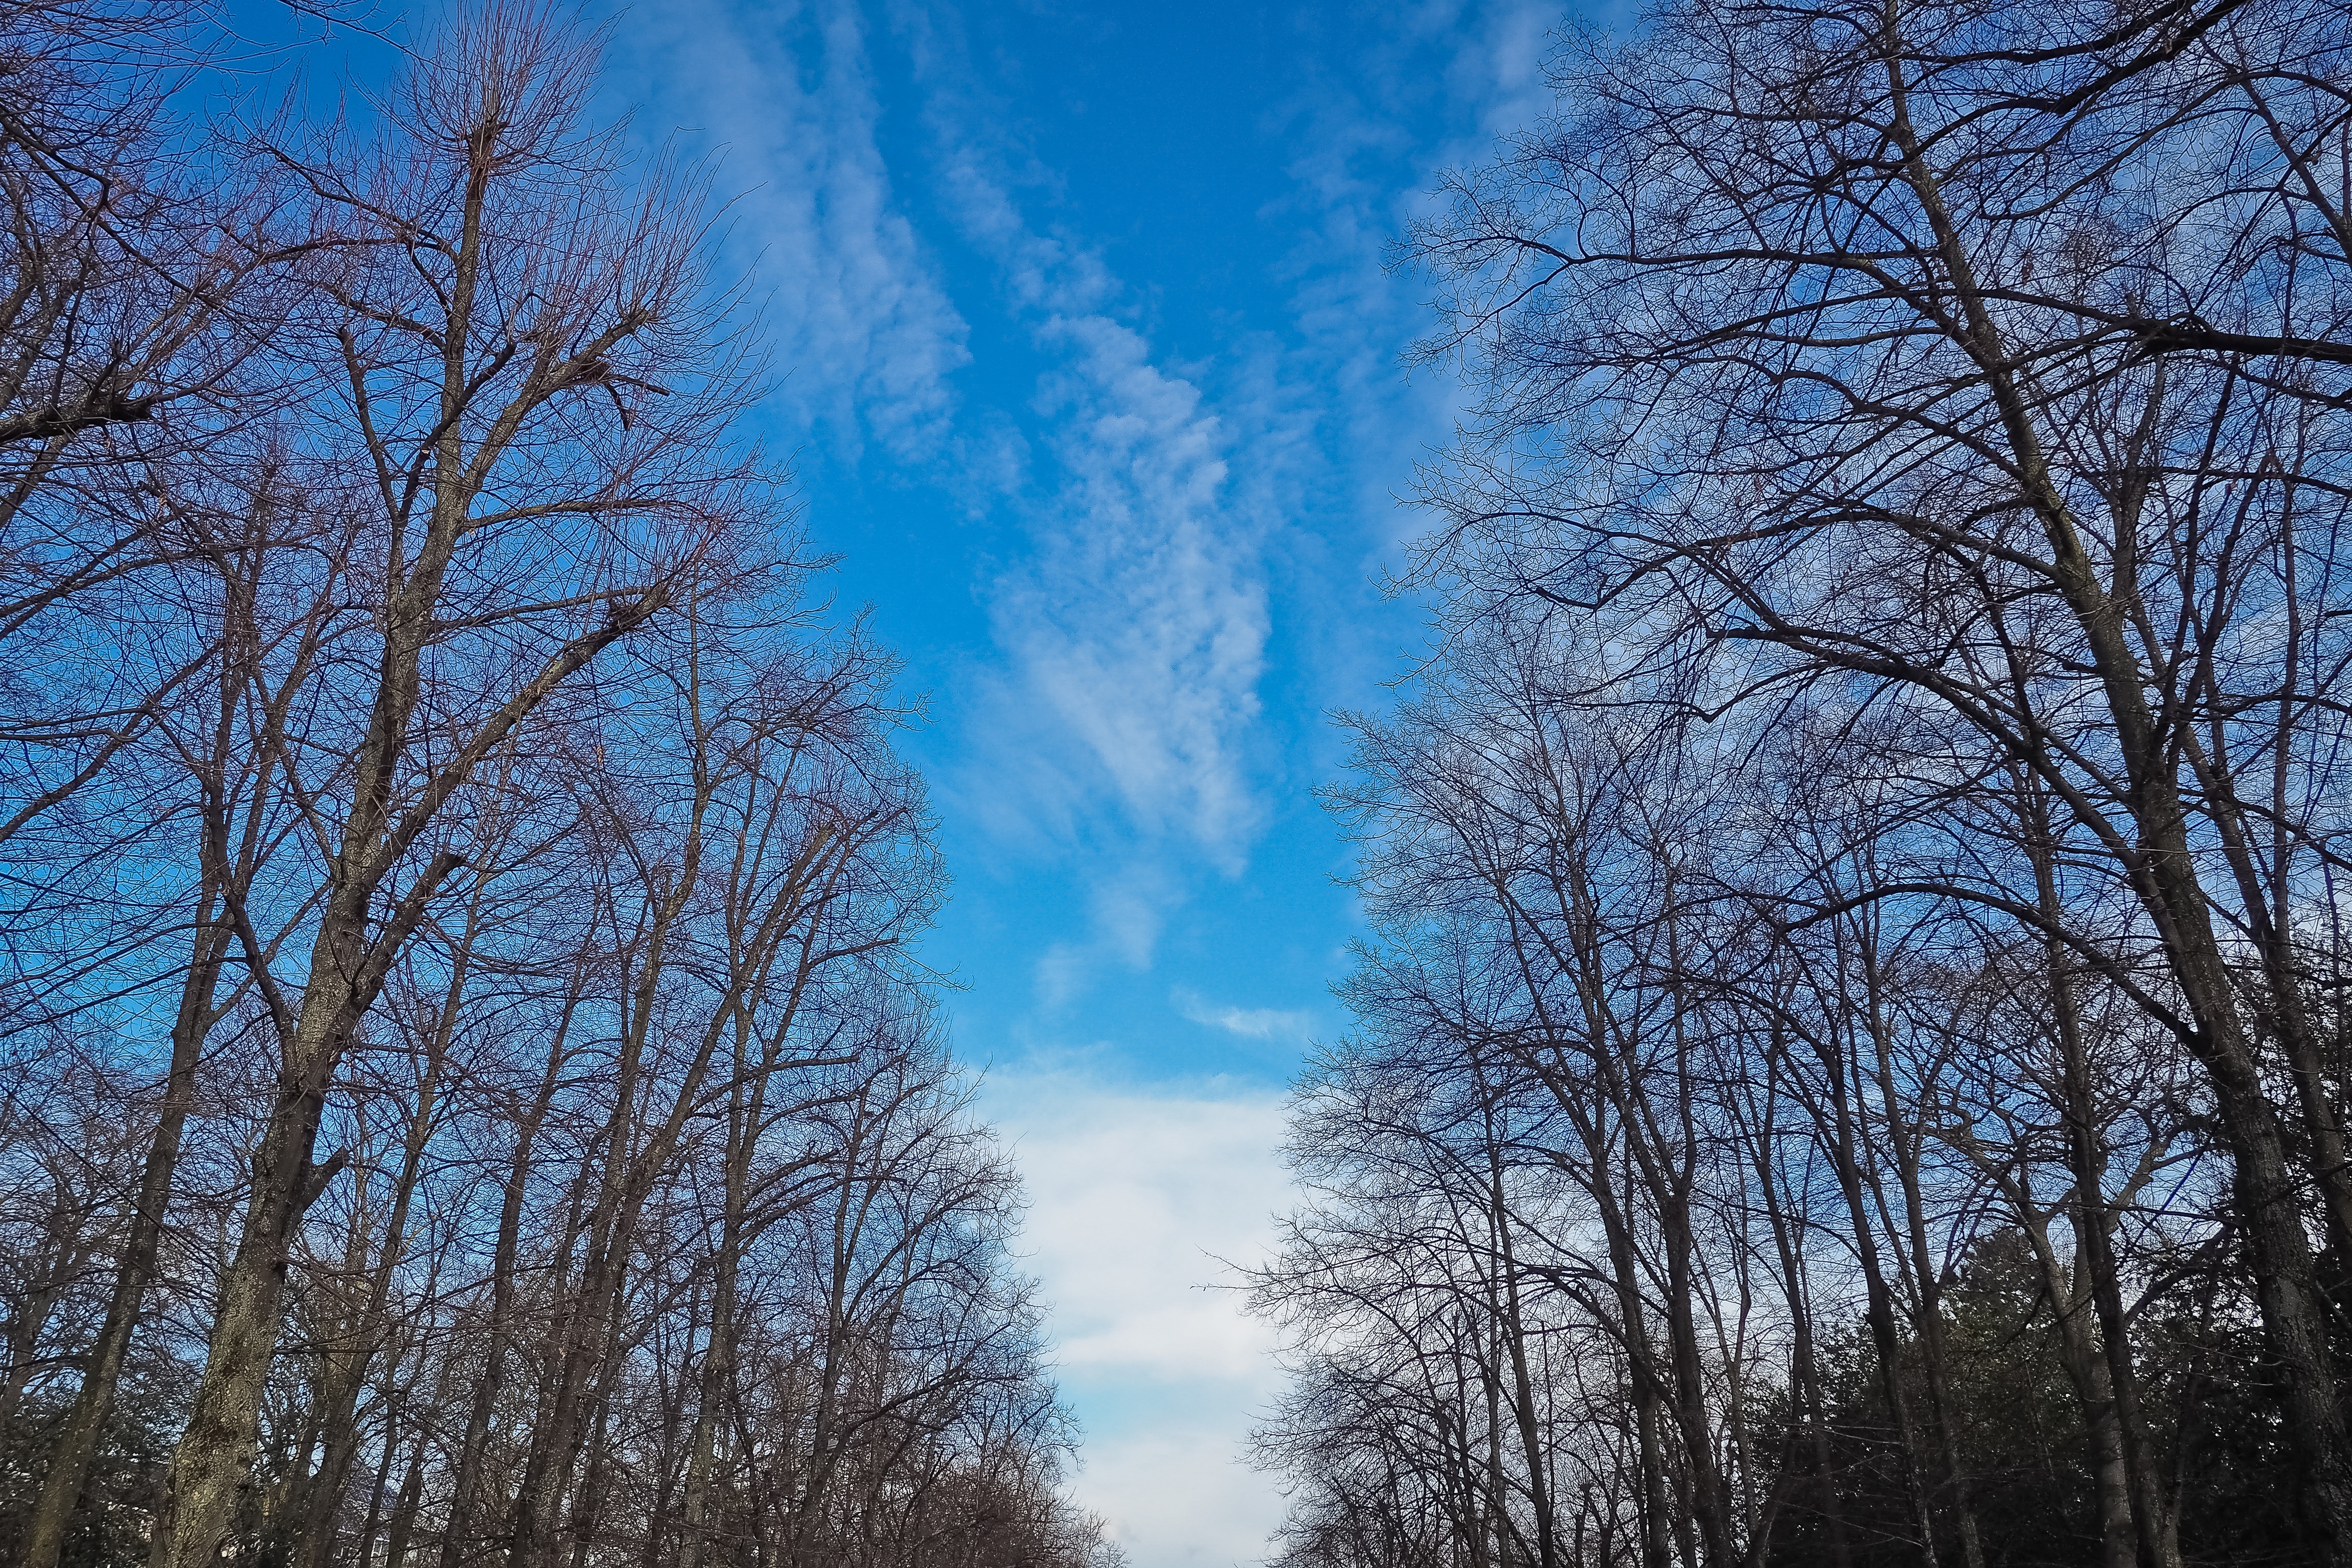
landscape, tree, nature, forest, branch, winter, cloud, plant, sky, mist, sunlight, cloudy, morning, reflection, color, autumn, blue, colorful, lighting, season, blue sky, trees, clouds, bright, mood, nice weather, kahl, manicuring, atmospheric phenomenon, woody plant